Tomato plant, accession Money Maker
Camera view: tilt-top (135 deg); turntable rotation: 300 degrees
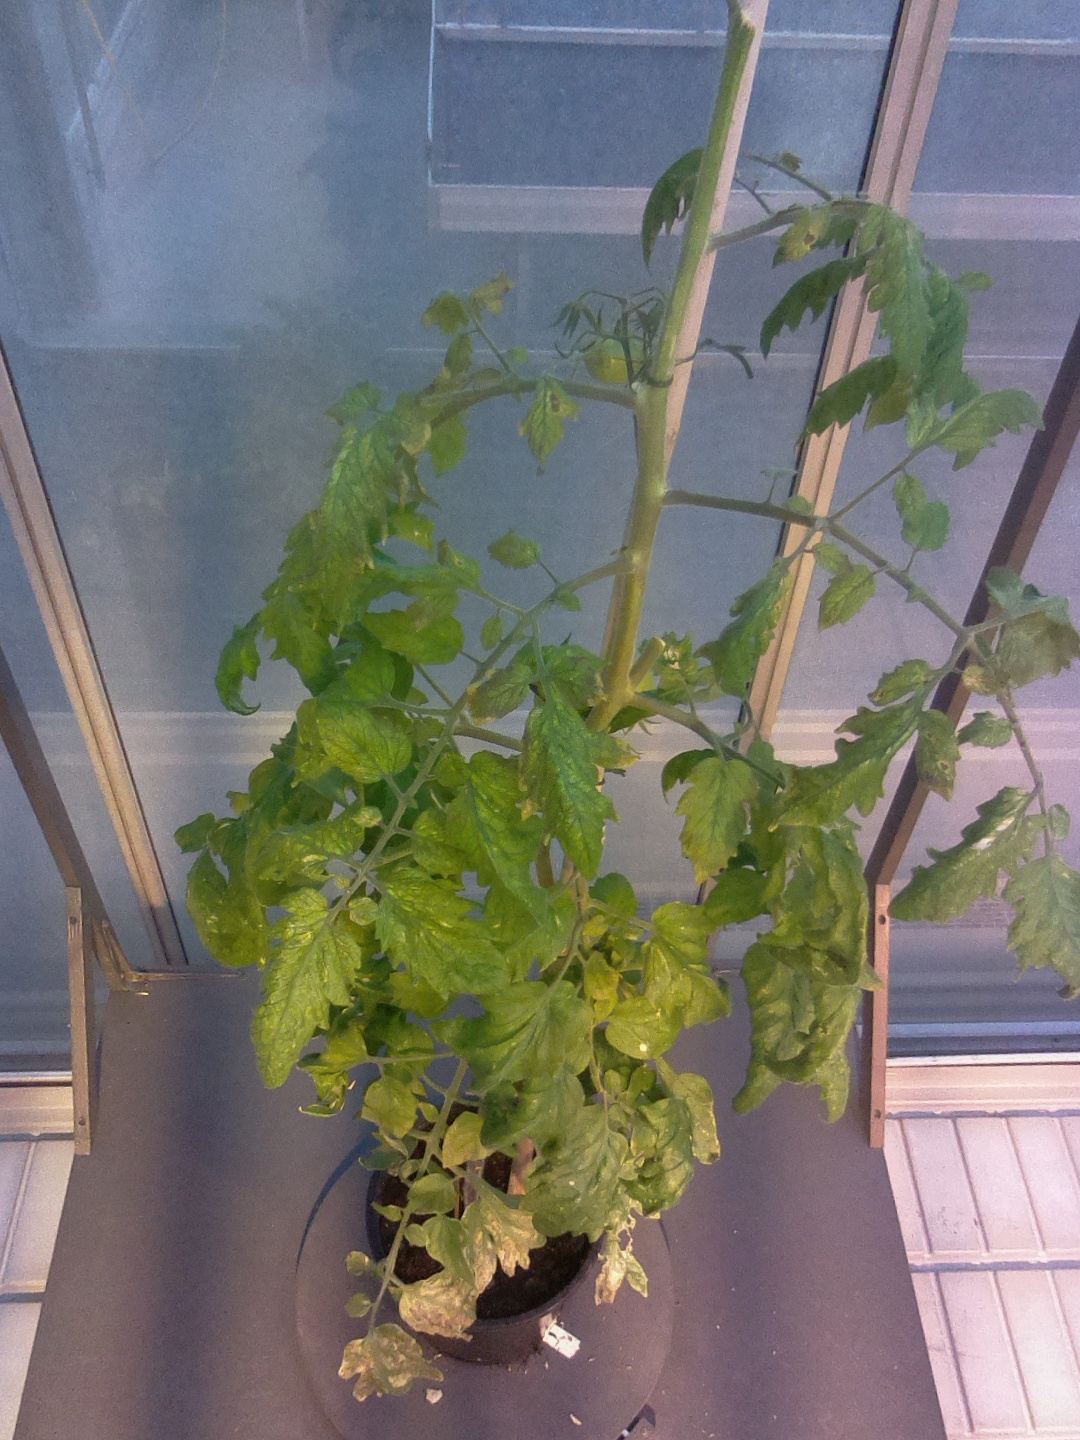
BBCH growth stage 79: 90% -100% of final fruit size